Paoli, Pennsylvania

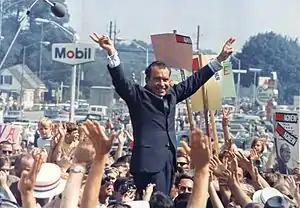
Richard Nixon makes a campaign stop in Paoli during the 1968 presidential campaign in July 1968

The construction of the Main Line of Public Works across Pennsylvania enhanced the village's stature, as the Philadelphia and Columbia Railroad passed through it. This became the Pennsylvania Railroad, which built suburban commuter lines out from Philadelphia in the late 19th century, spurring the growth of that city's suburbs. The largest and longest of these commuter lines, the "Main Line", terminated in Paoli.